Toyota A engine

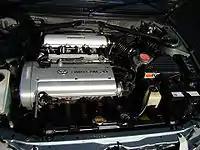
Silver Top 20-Valve 4A-GE

The fourth-generation 4A-GE engine was produced from 1991 to 1995. It has silver cam covers with chrome lettering, hence the nickname "silver top". This engine yet again features a completely new cylinder head which uses five valves per cylinder instead of four. It uses Toyota's Variable Valve Timing (VVT) system on the intake cam, an increased compression ratio (10.5:1), and the intake system was replaced with a short manifold with individual throttles and velocity stacks, however the vane-type airflow meter was retained, requiring the use of a plenum. The previous 16-valve head used a sharply curved intake port, while the 20-valve engine used a very upright straight port. This engine produces at 7,400 rpm with of torque at 5,200 rpm.